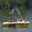
Label: ship